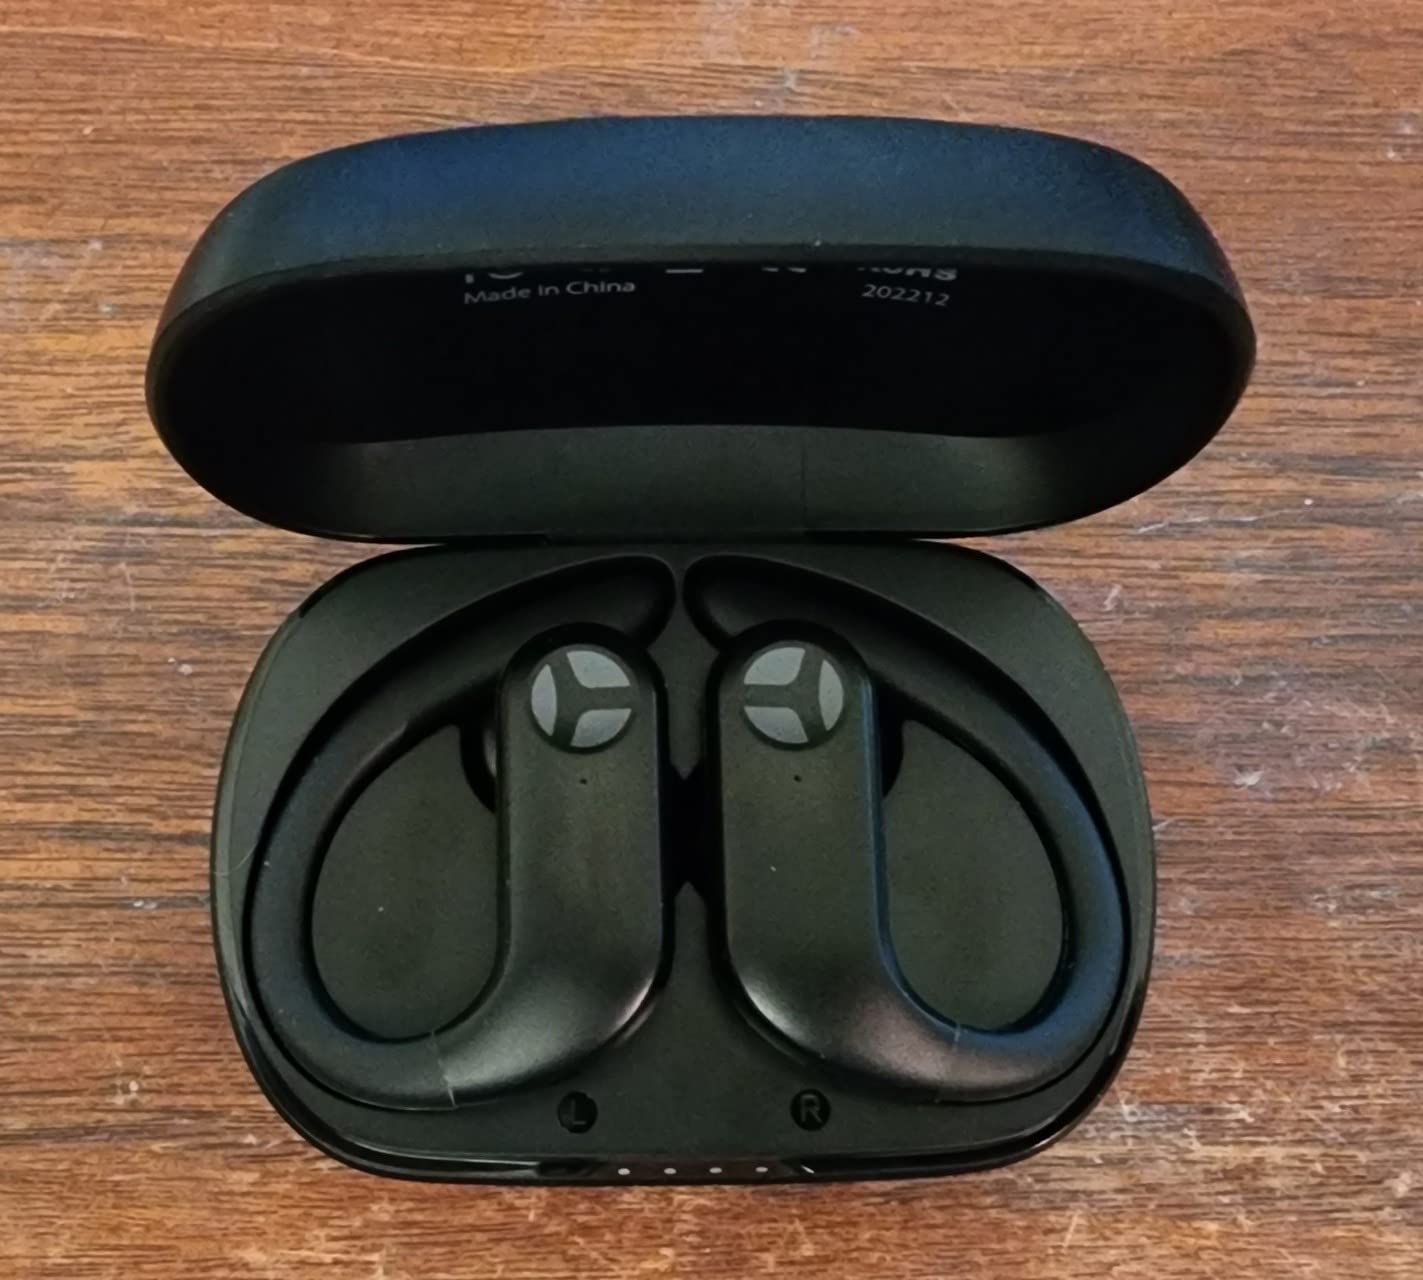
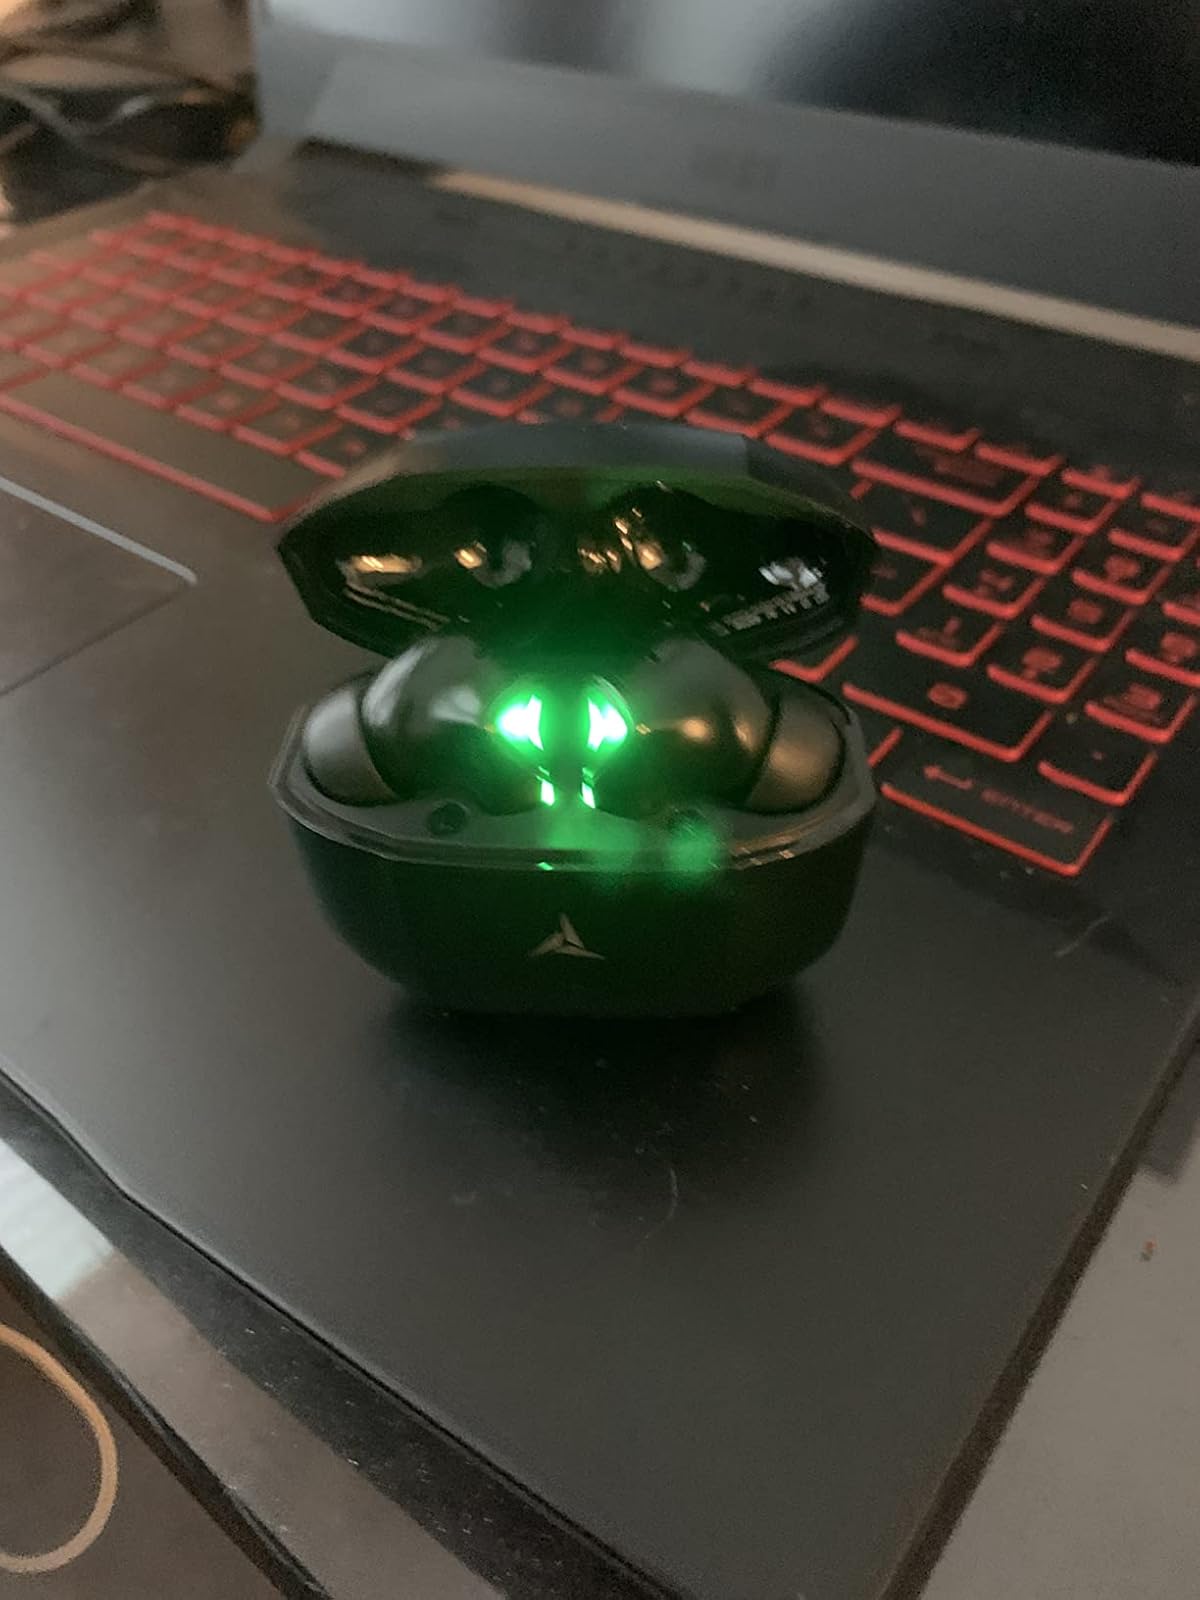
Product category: earbuds
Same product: no